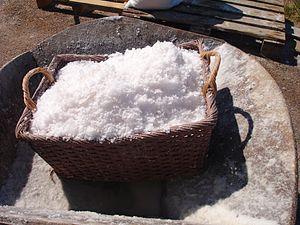
France, Vendée (85), île de noirmoutier, Sel de marais salant
Le sel de table, sel alimentaire ou sel de cuisine, est composé essentiellement de chlorure de sodium. Il se présente sous différentes formes : gros sel, sel fin, fleur de sel.
Le séisme de 1799 dans le Marais breton-vendéen, ou séisme de Bouin, est un séisme de magnitude 6,4 qui a frappé la région le 25 janvier 1799 avec des répliques les jours suivants. Son épicentre est situé à une profondeur de 24 km dans la baie de Bourgneuf au niveau de l'île de Bouin. Des secousses d'intensité VII-VIII sont ressenties dans tout l'Ouest de la France.